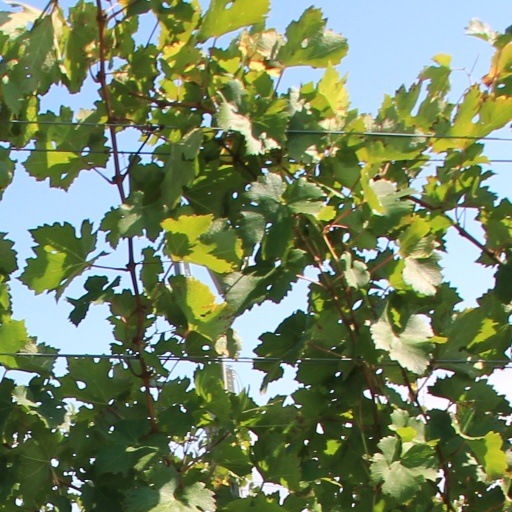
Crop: grape